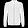
Label: Coat